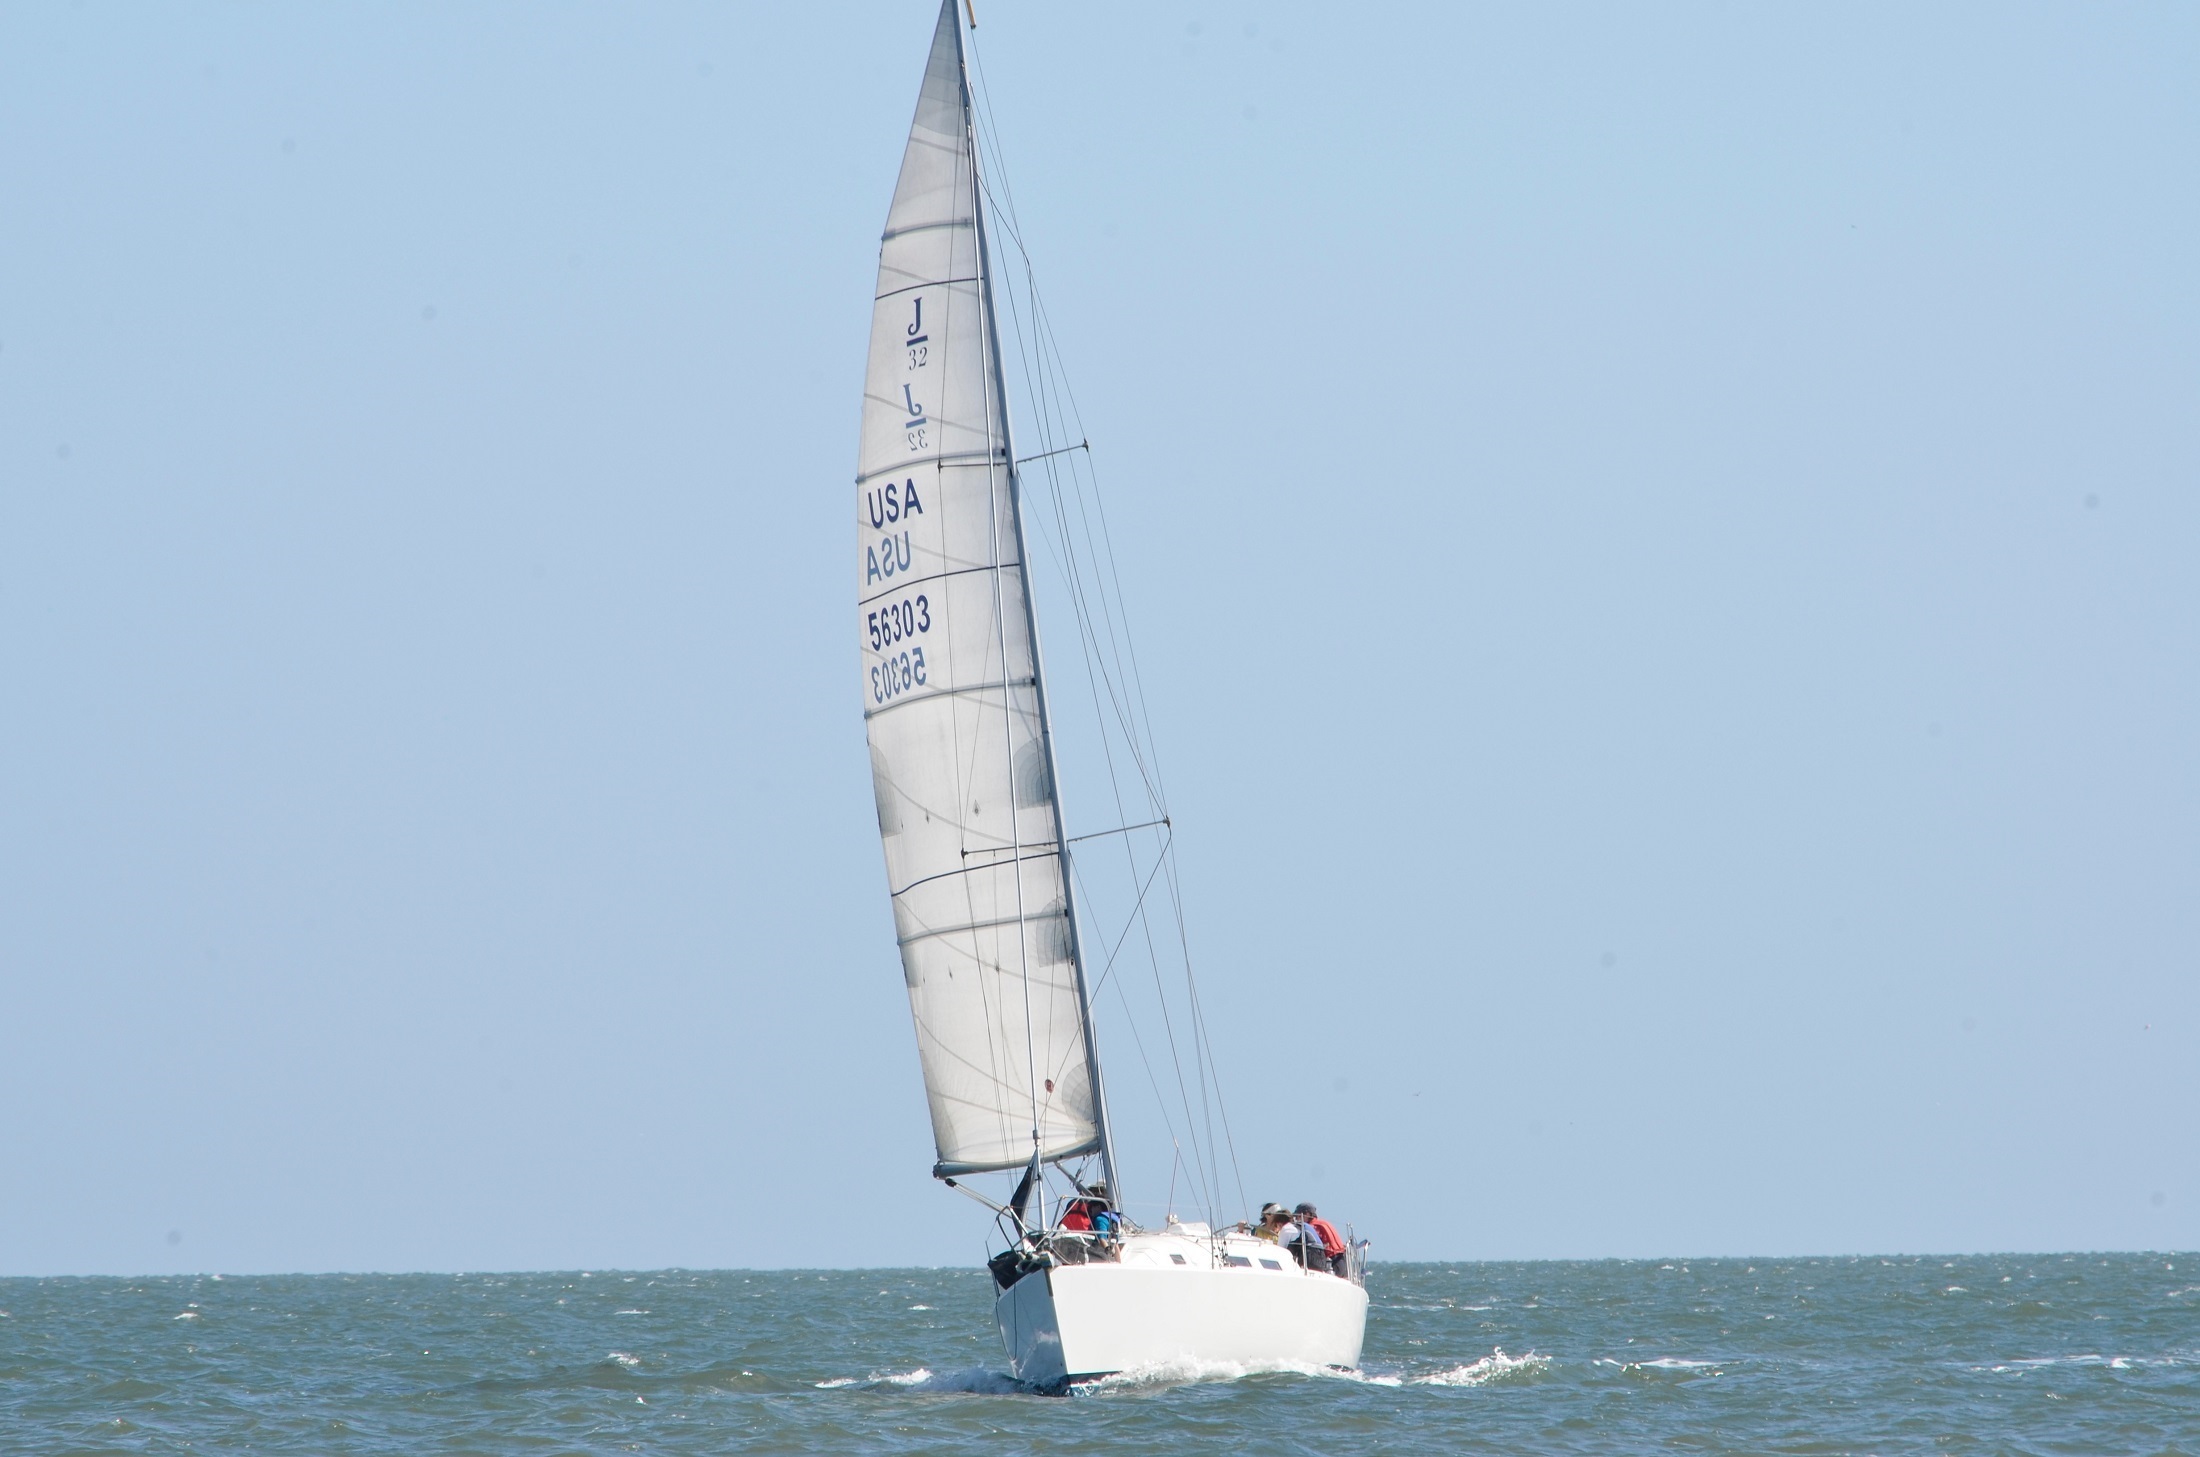
sea, water, ocean, sport, boat, wind, ship, recreation, vehicle, mast, sailing, yacht, leisure, sailboat, fun, nautical, sports, sail, navigation, watercraft, catamaran, sailing ship, yacht racing, windsports, dinghy sailing, keelboat, sailboat racing